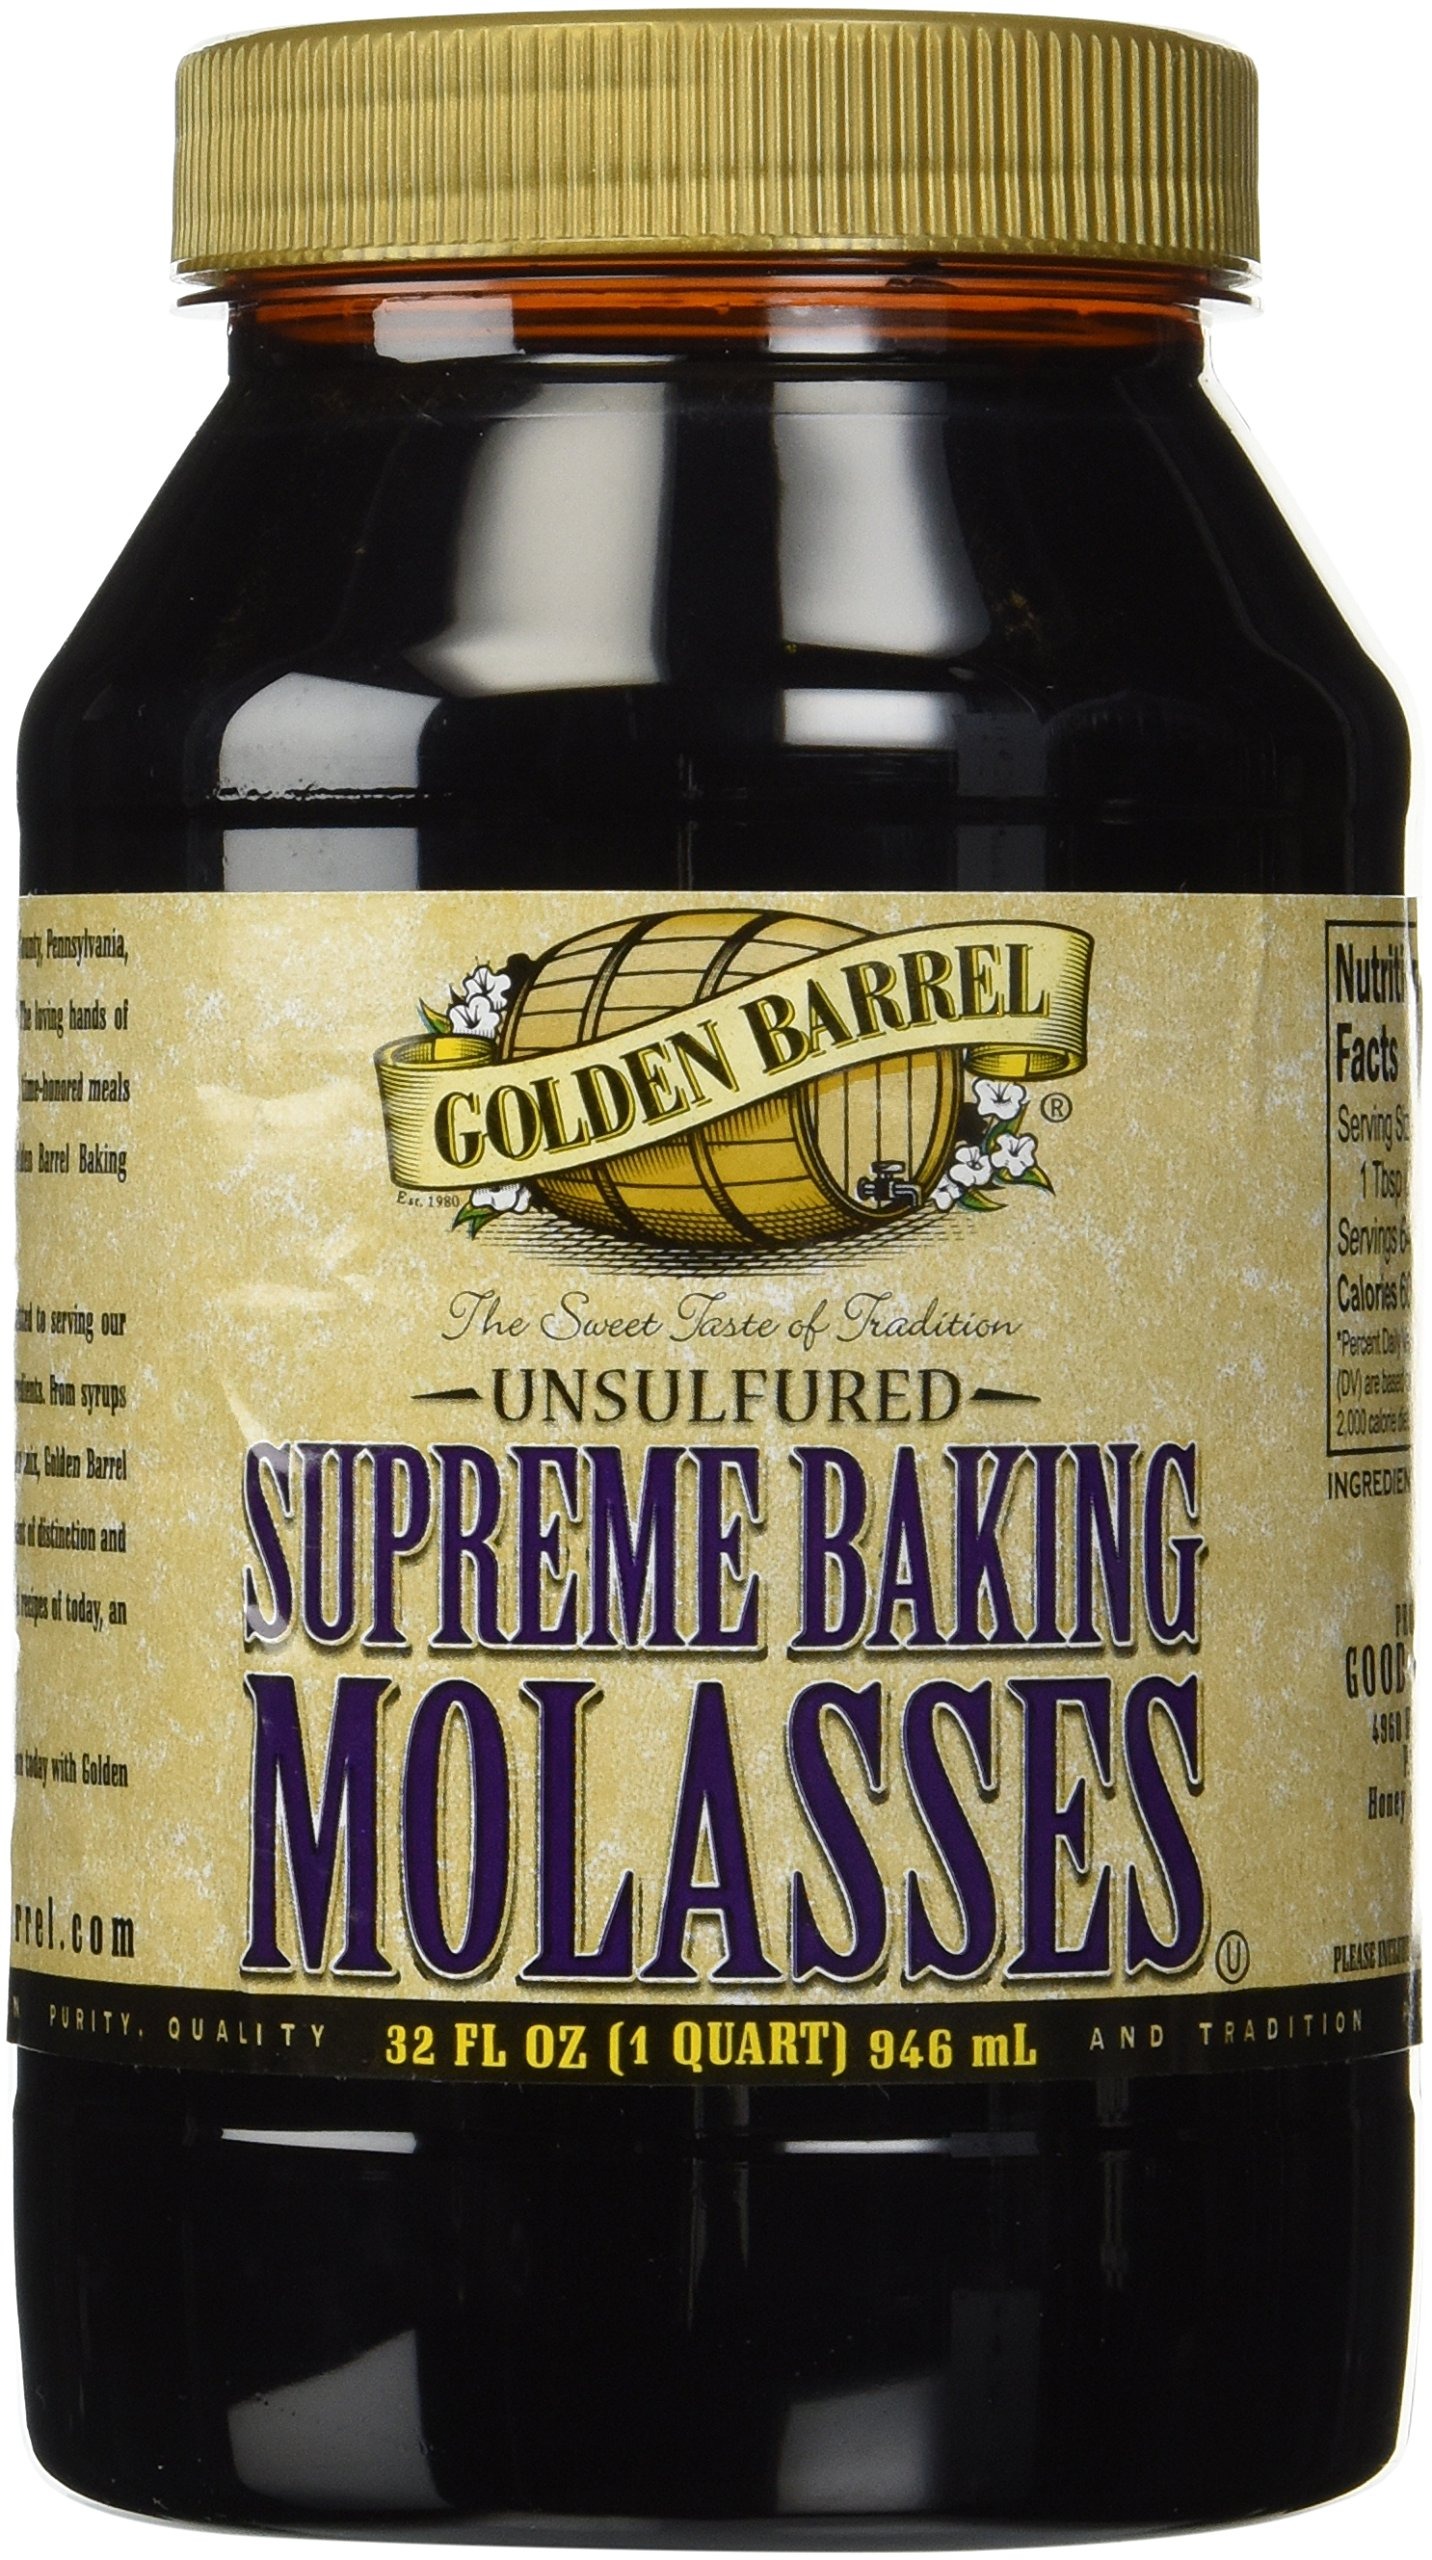
Item Name: Golden Barrel Unsulphured Supreme Baking/Barbados molasses, 32 Ounce
Bullet Point 1: Also known as Barbados molases
Bullet Point 2: Generally considered the world's finest molases.
Bullet Point 3: Use molases in your baking to add color, sweetness, and moisture to cookies, muffins, and cakes wit
Bullet Point 4: Large 32 ounce bottle
Value: 32.0
Unit: Ounce

Price: 12.64